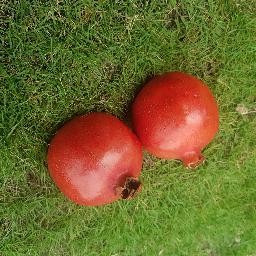
Fruit: Pomegranate
Quality: Good